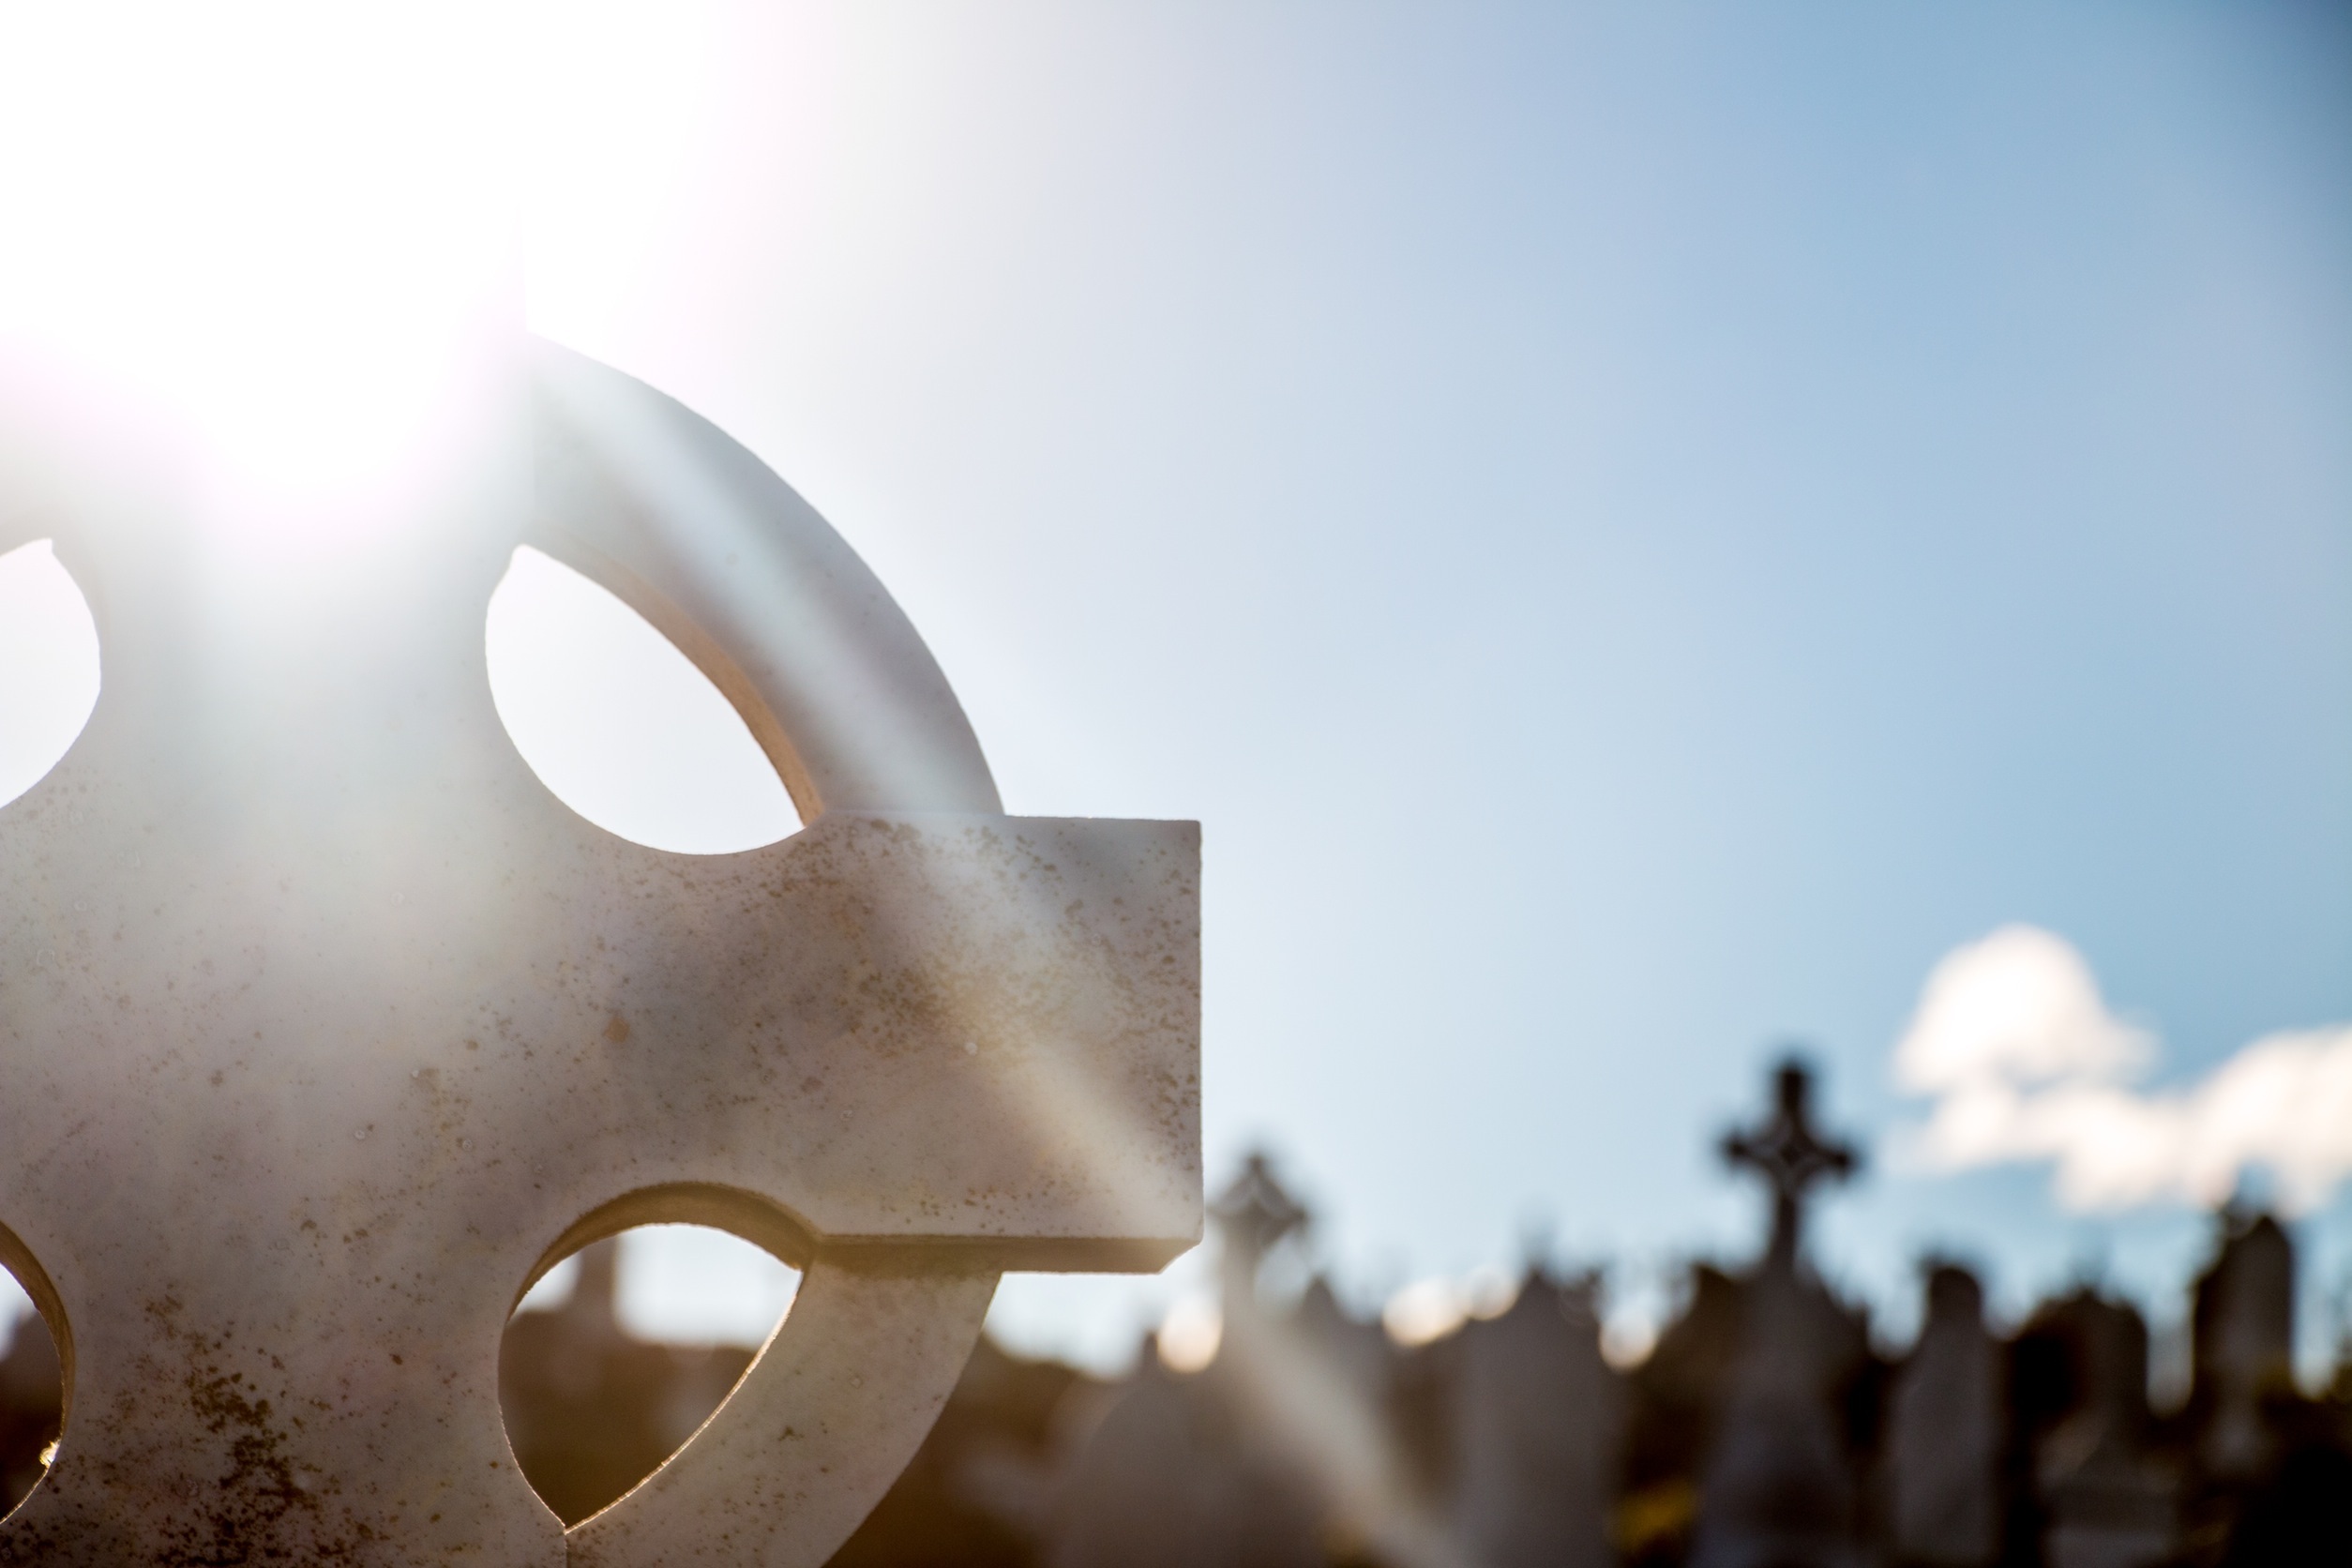
light, sun, vehicle, cross, cemetery, tombstone, blurred, lighting, gothic, close up, grave, memorial, graveyard, place, background, gravestone, backlight, light fixture, remembrance, dazzling, spirituality, macro photography, atmosphere of earth